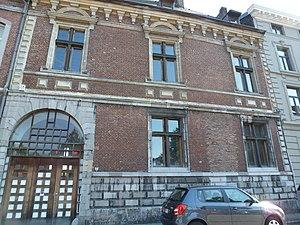
maison ancienne This is a photo of a monument in Wallonia, number: 62063-CLT-0087-01
Le Patrimoine privé de Liège est composé d'un nombre important de bâtiments et d'hôtels particuliers de notables municipaux et ecclésiastiques liégeois, et de marchands d'armes, la plupart du XVIIIᵉ siècle, dans les quartiers de Hors-Château, Féronstrée et de la Collégiale Saint-Barthélemy, du Mont-Saint-Martin et de la place Saint-Michel. Plusieurs de ces bâtiments, construits par ou pour des particuliers, sont devenus la propriété de la Ville de Liège. Le plus spectaculaire d'entre eux est le palais Curtius.
L'hôtel Torrentius est un hôtel particulier du XVIᵉ siècle situé à Liège en Belgique.